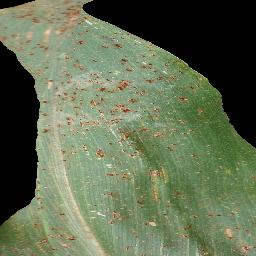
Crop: corn
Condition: (maize)_common_rust